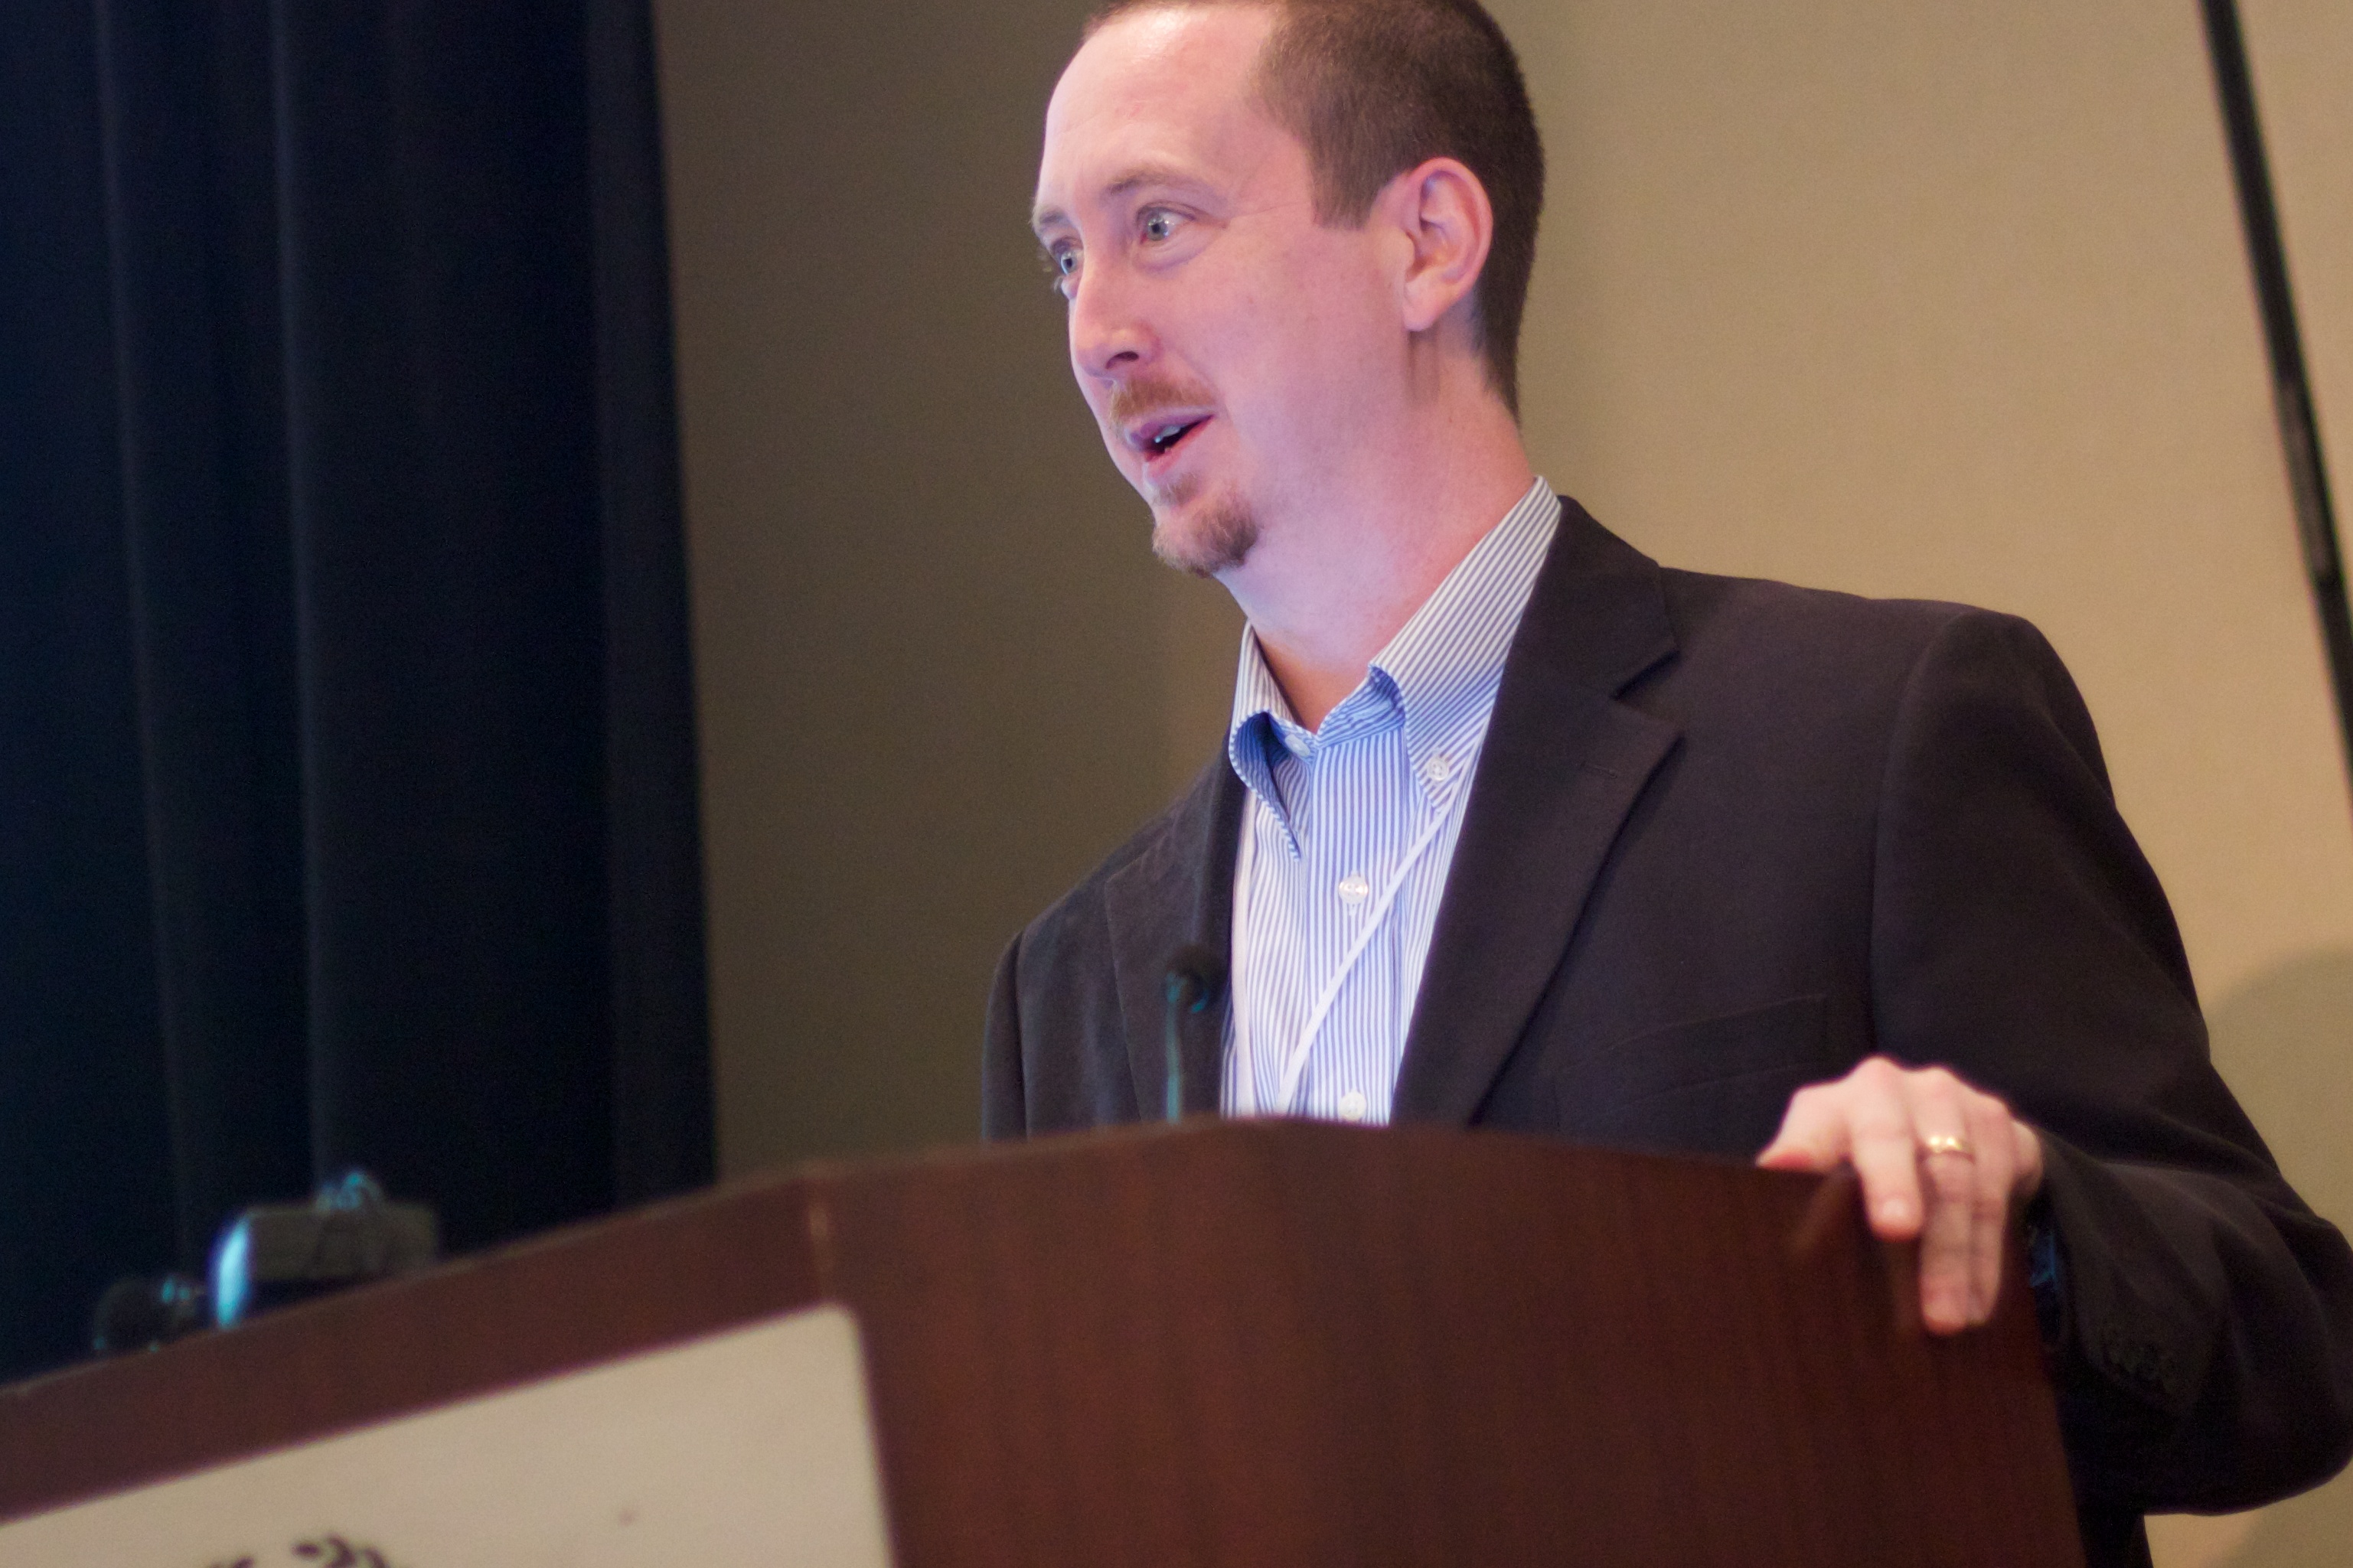
person, professional, speaker, conversation, speech, lecture, mcn2010, official, orator, public speaking